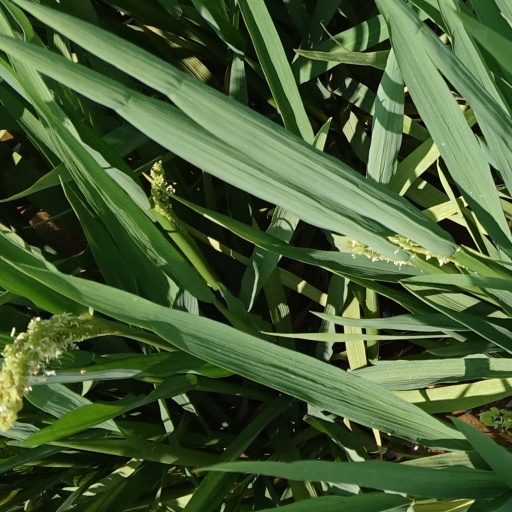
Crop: rice